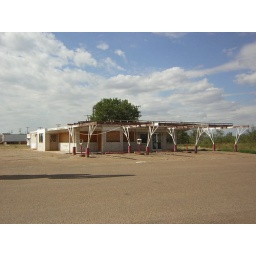
I think this building is associated with the sign in the next picture.